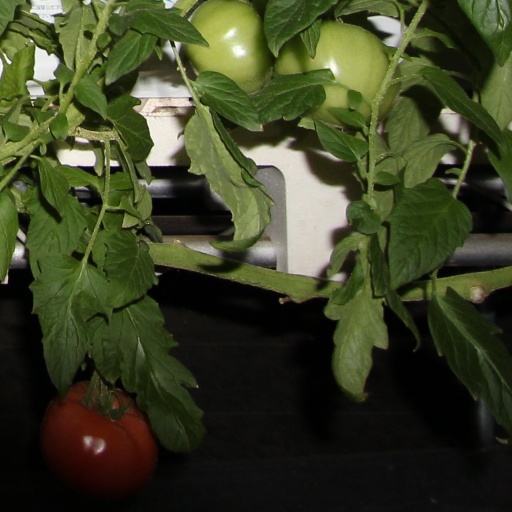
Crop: tomato